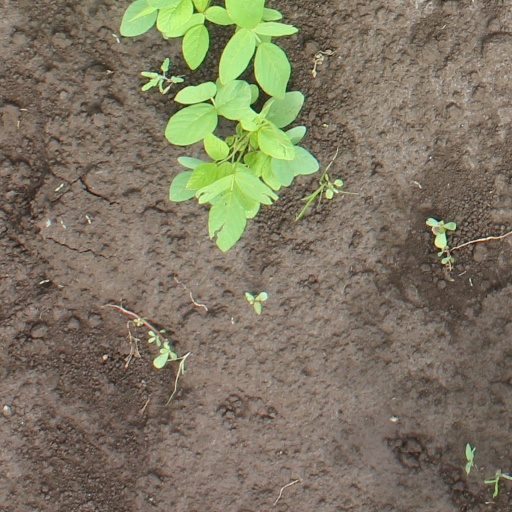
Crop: soybean